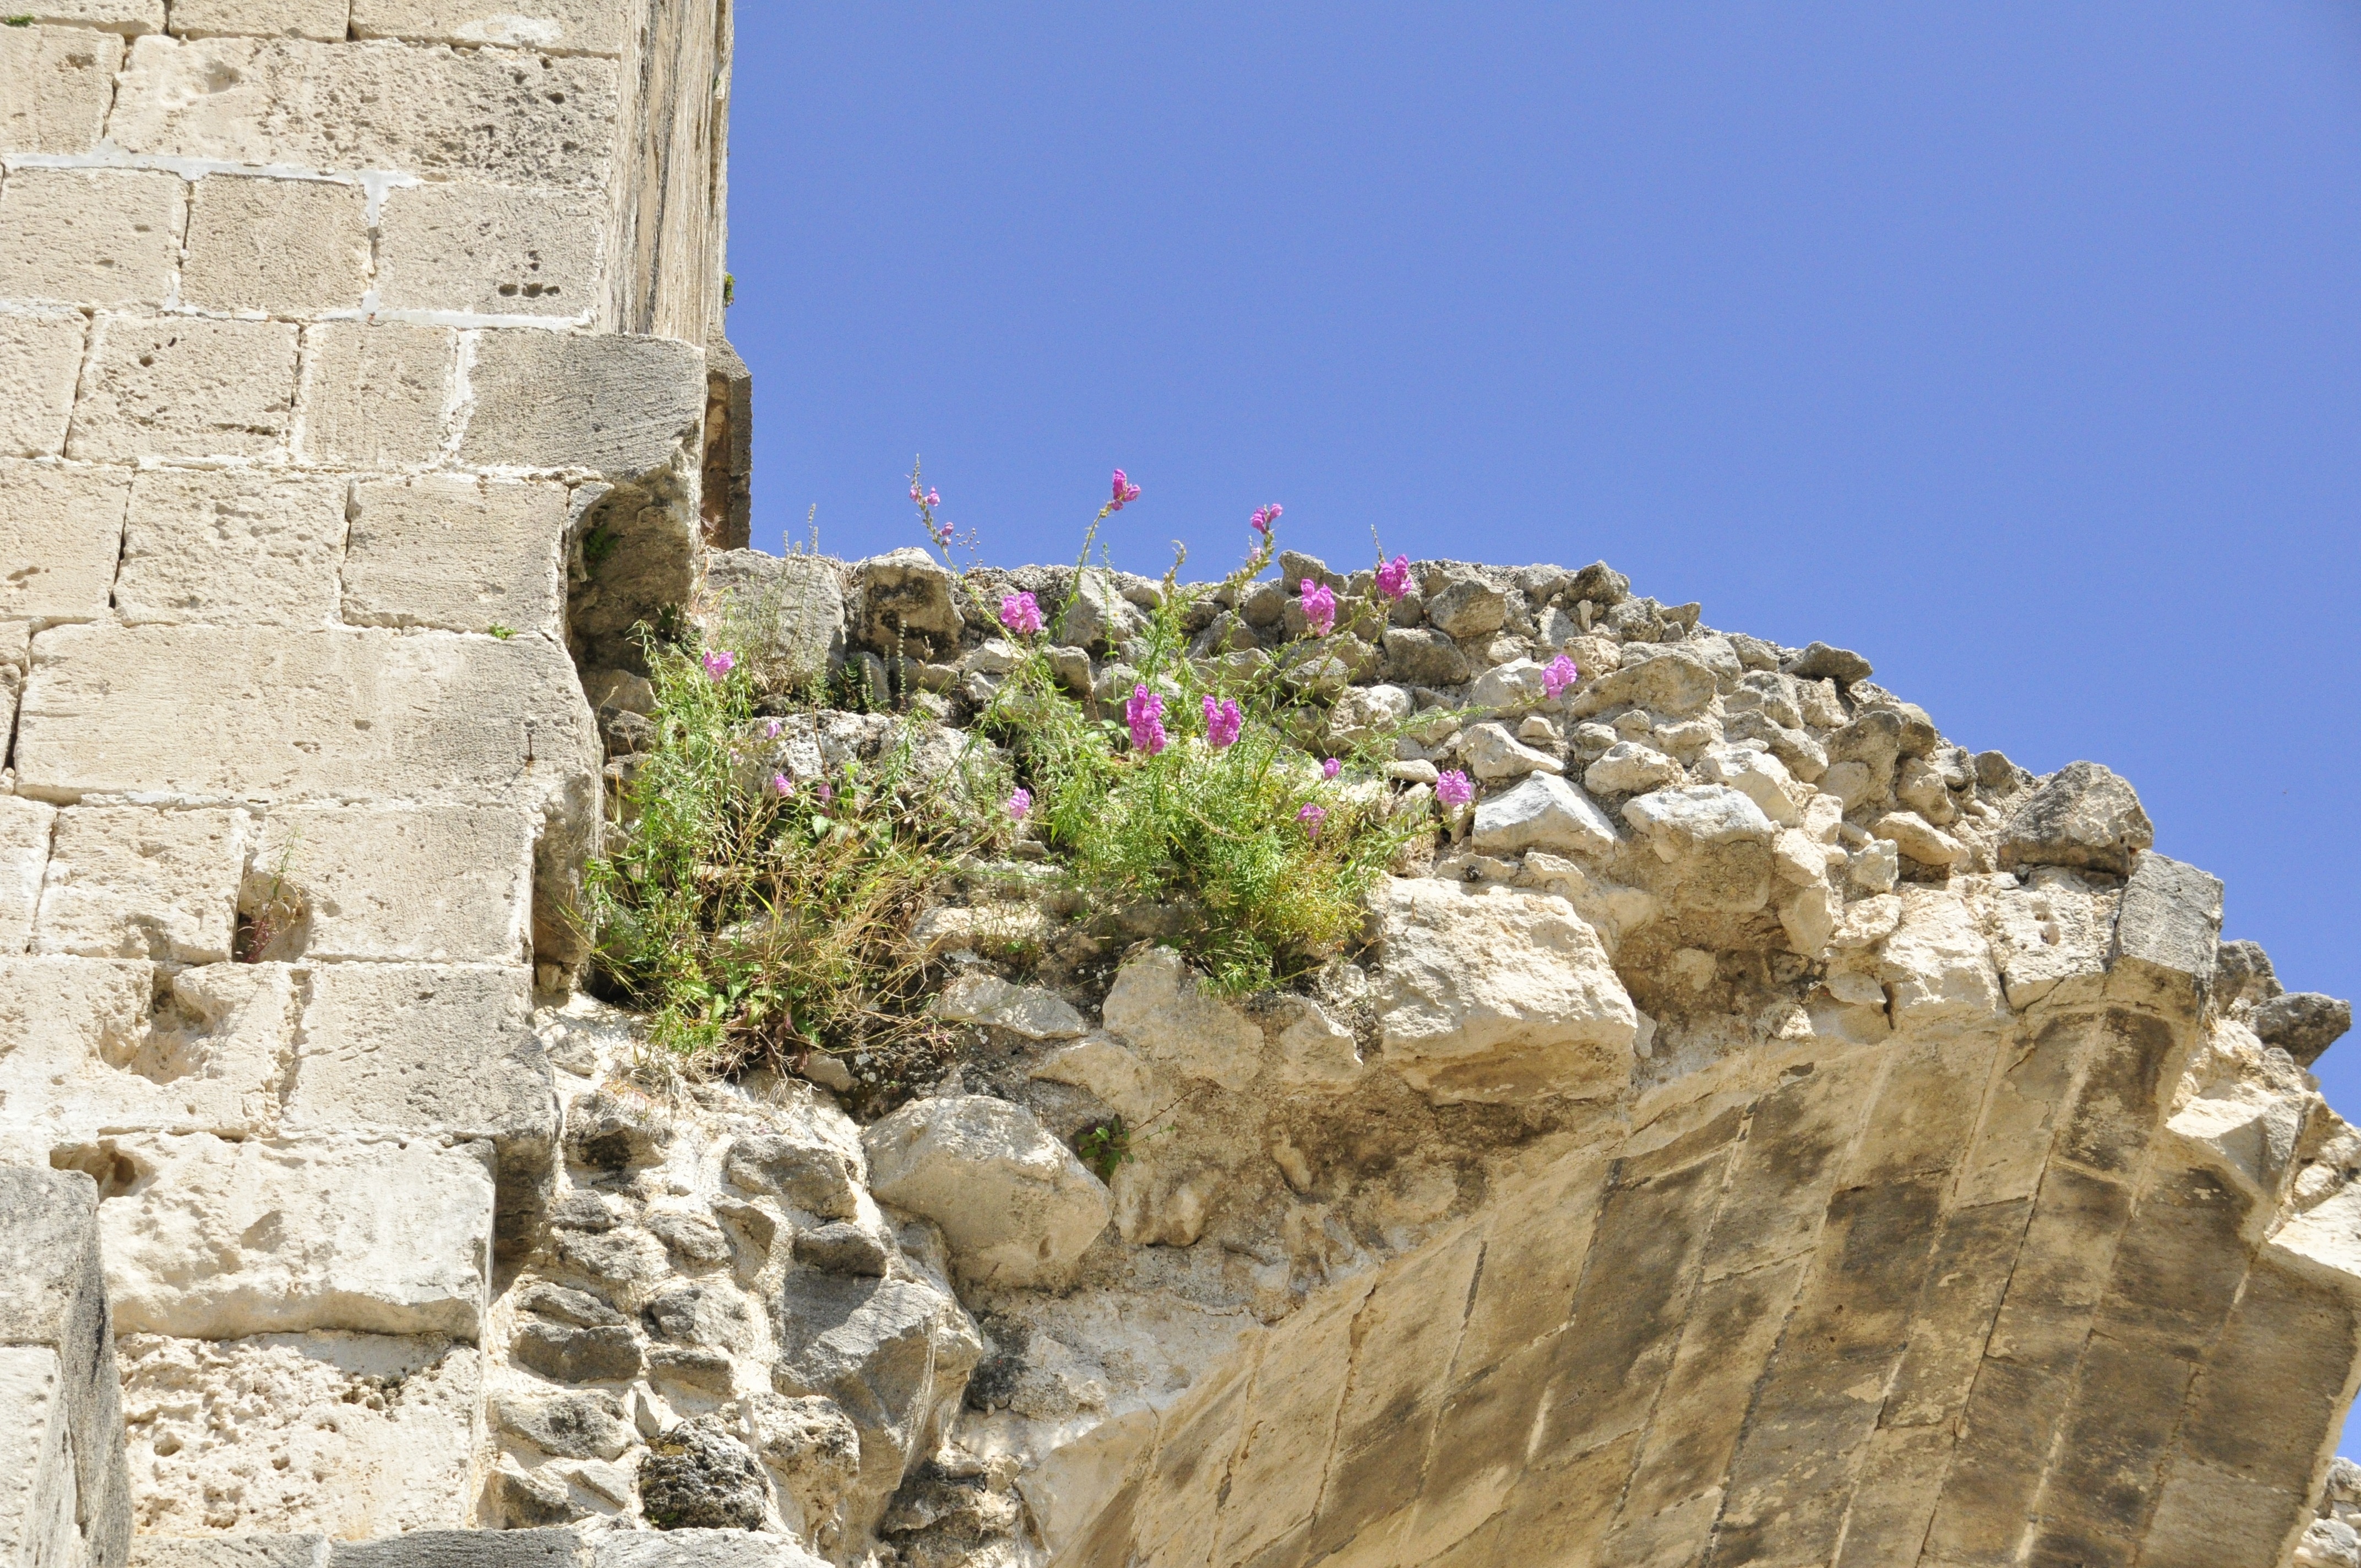
rock, flower, wall, monument, cliff, heaven, terrain, flowers, geology, ruins, ruine, ancient history, state of decay